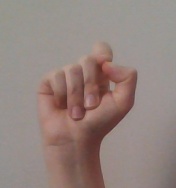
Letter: fa